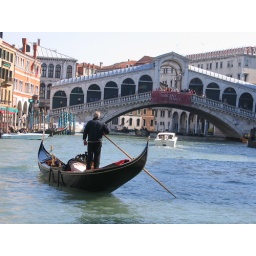
the bridge near the train station